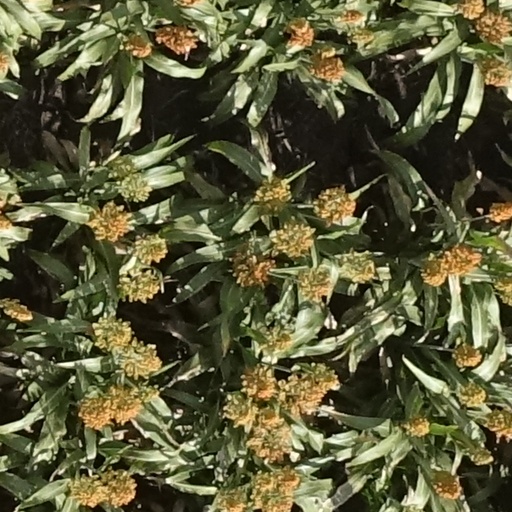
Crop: sorghum